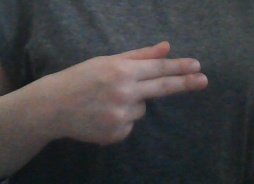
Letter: ghain